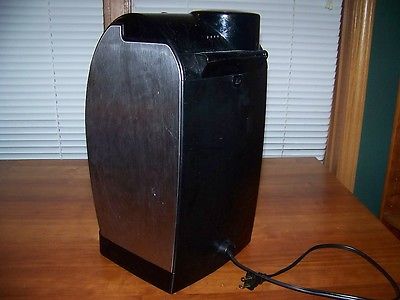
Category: coffee maker